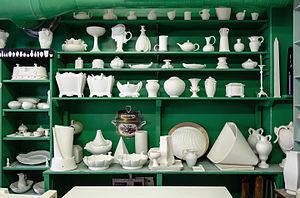
Échantillon de la production de l'atelier du petit coulage de la manufacture nationale de Sèvres